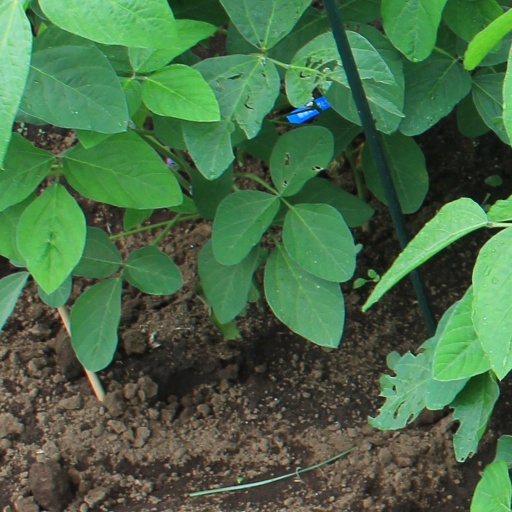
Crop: soybean